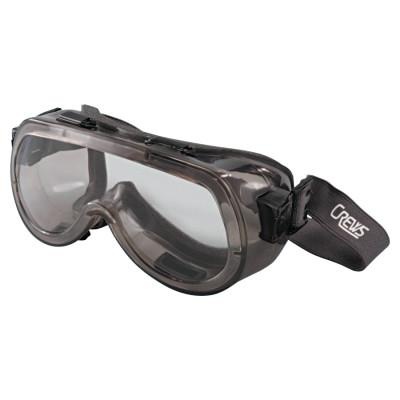
MCR Safety Verdict Goggles, Clear/Smoke, Antifog, Foam Lining, Elastic Strap, 2410F
Provides wide, unobstructed field of vision. Can be worn with most half-mask respirators Features Duramass® scratch-resistant coating Impact-resistant Smoke-tinted PVC frame Pack of 1 EA Manufacturer part number: 2410F UPC Code: 766868241015 All items meet ANSI Z87.1-2003 Safety Standards; Some of the items in this style also meet Canadian Standards Association (CSA Z94.3), European CE (EN166), and Australian (AS/NZS1337) Safety Standards Specifications: Frame Color = Smoke Frame Material = PVC Lens Coating/Shade = Anti-Fog Lens Material = Polycarbonate Lens Tint = Clear Quantity = 36 per pack Resistance = Impact; Scratch Size Group = One Size Strap Material = Elastic Strap Type = Headband Style = Verdict® Ventilation = Indirect Vent Wt. = 0.28 lb This is a normal stocking item.
Brand: MCR Safety
Category: Business & Industrial > Work Safety Protective Gear > Protective Eyewear > Goggles